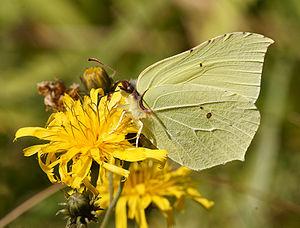
Un Citron (Gonepteryx rhamni).